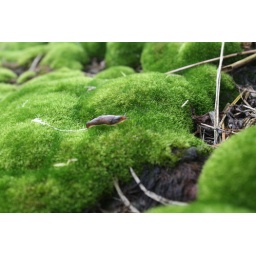
A slug crosses over a lush green moss leaving behind a clear slime